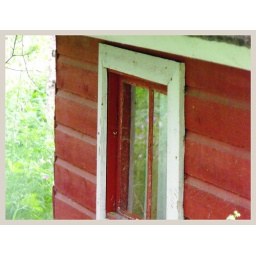
little red house in finland